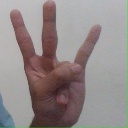
अक्षर: क्ष